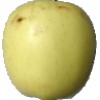
Label: Apple Golden 2